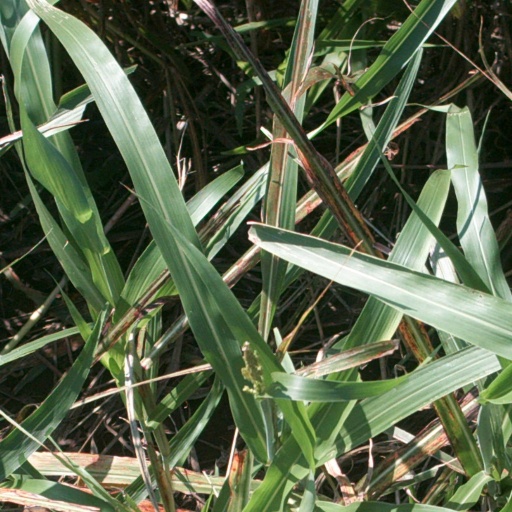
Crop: sorghum